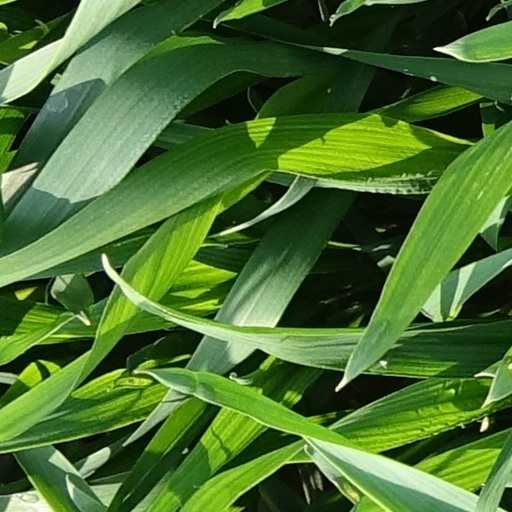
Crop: wheat